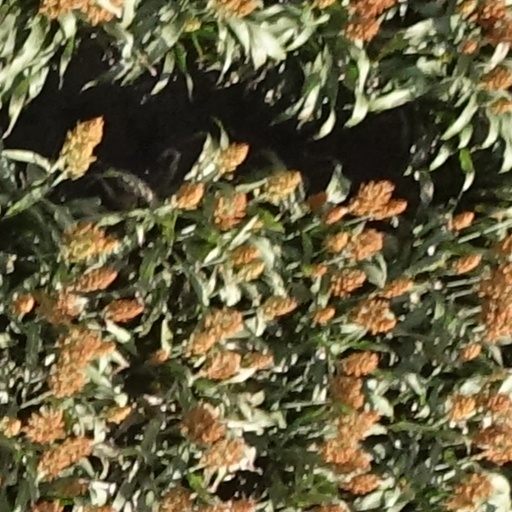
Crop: sorghum